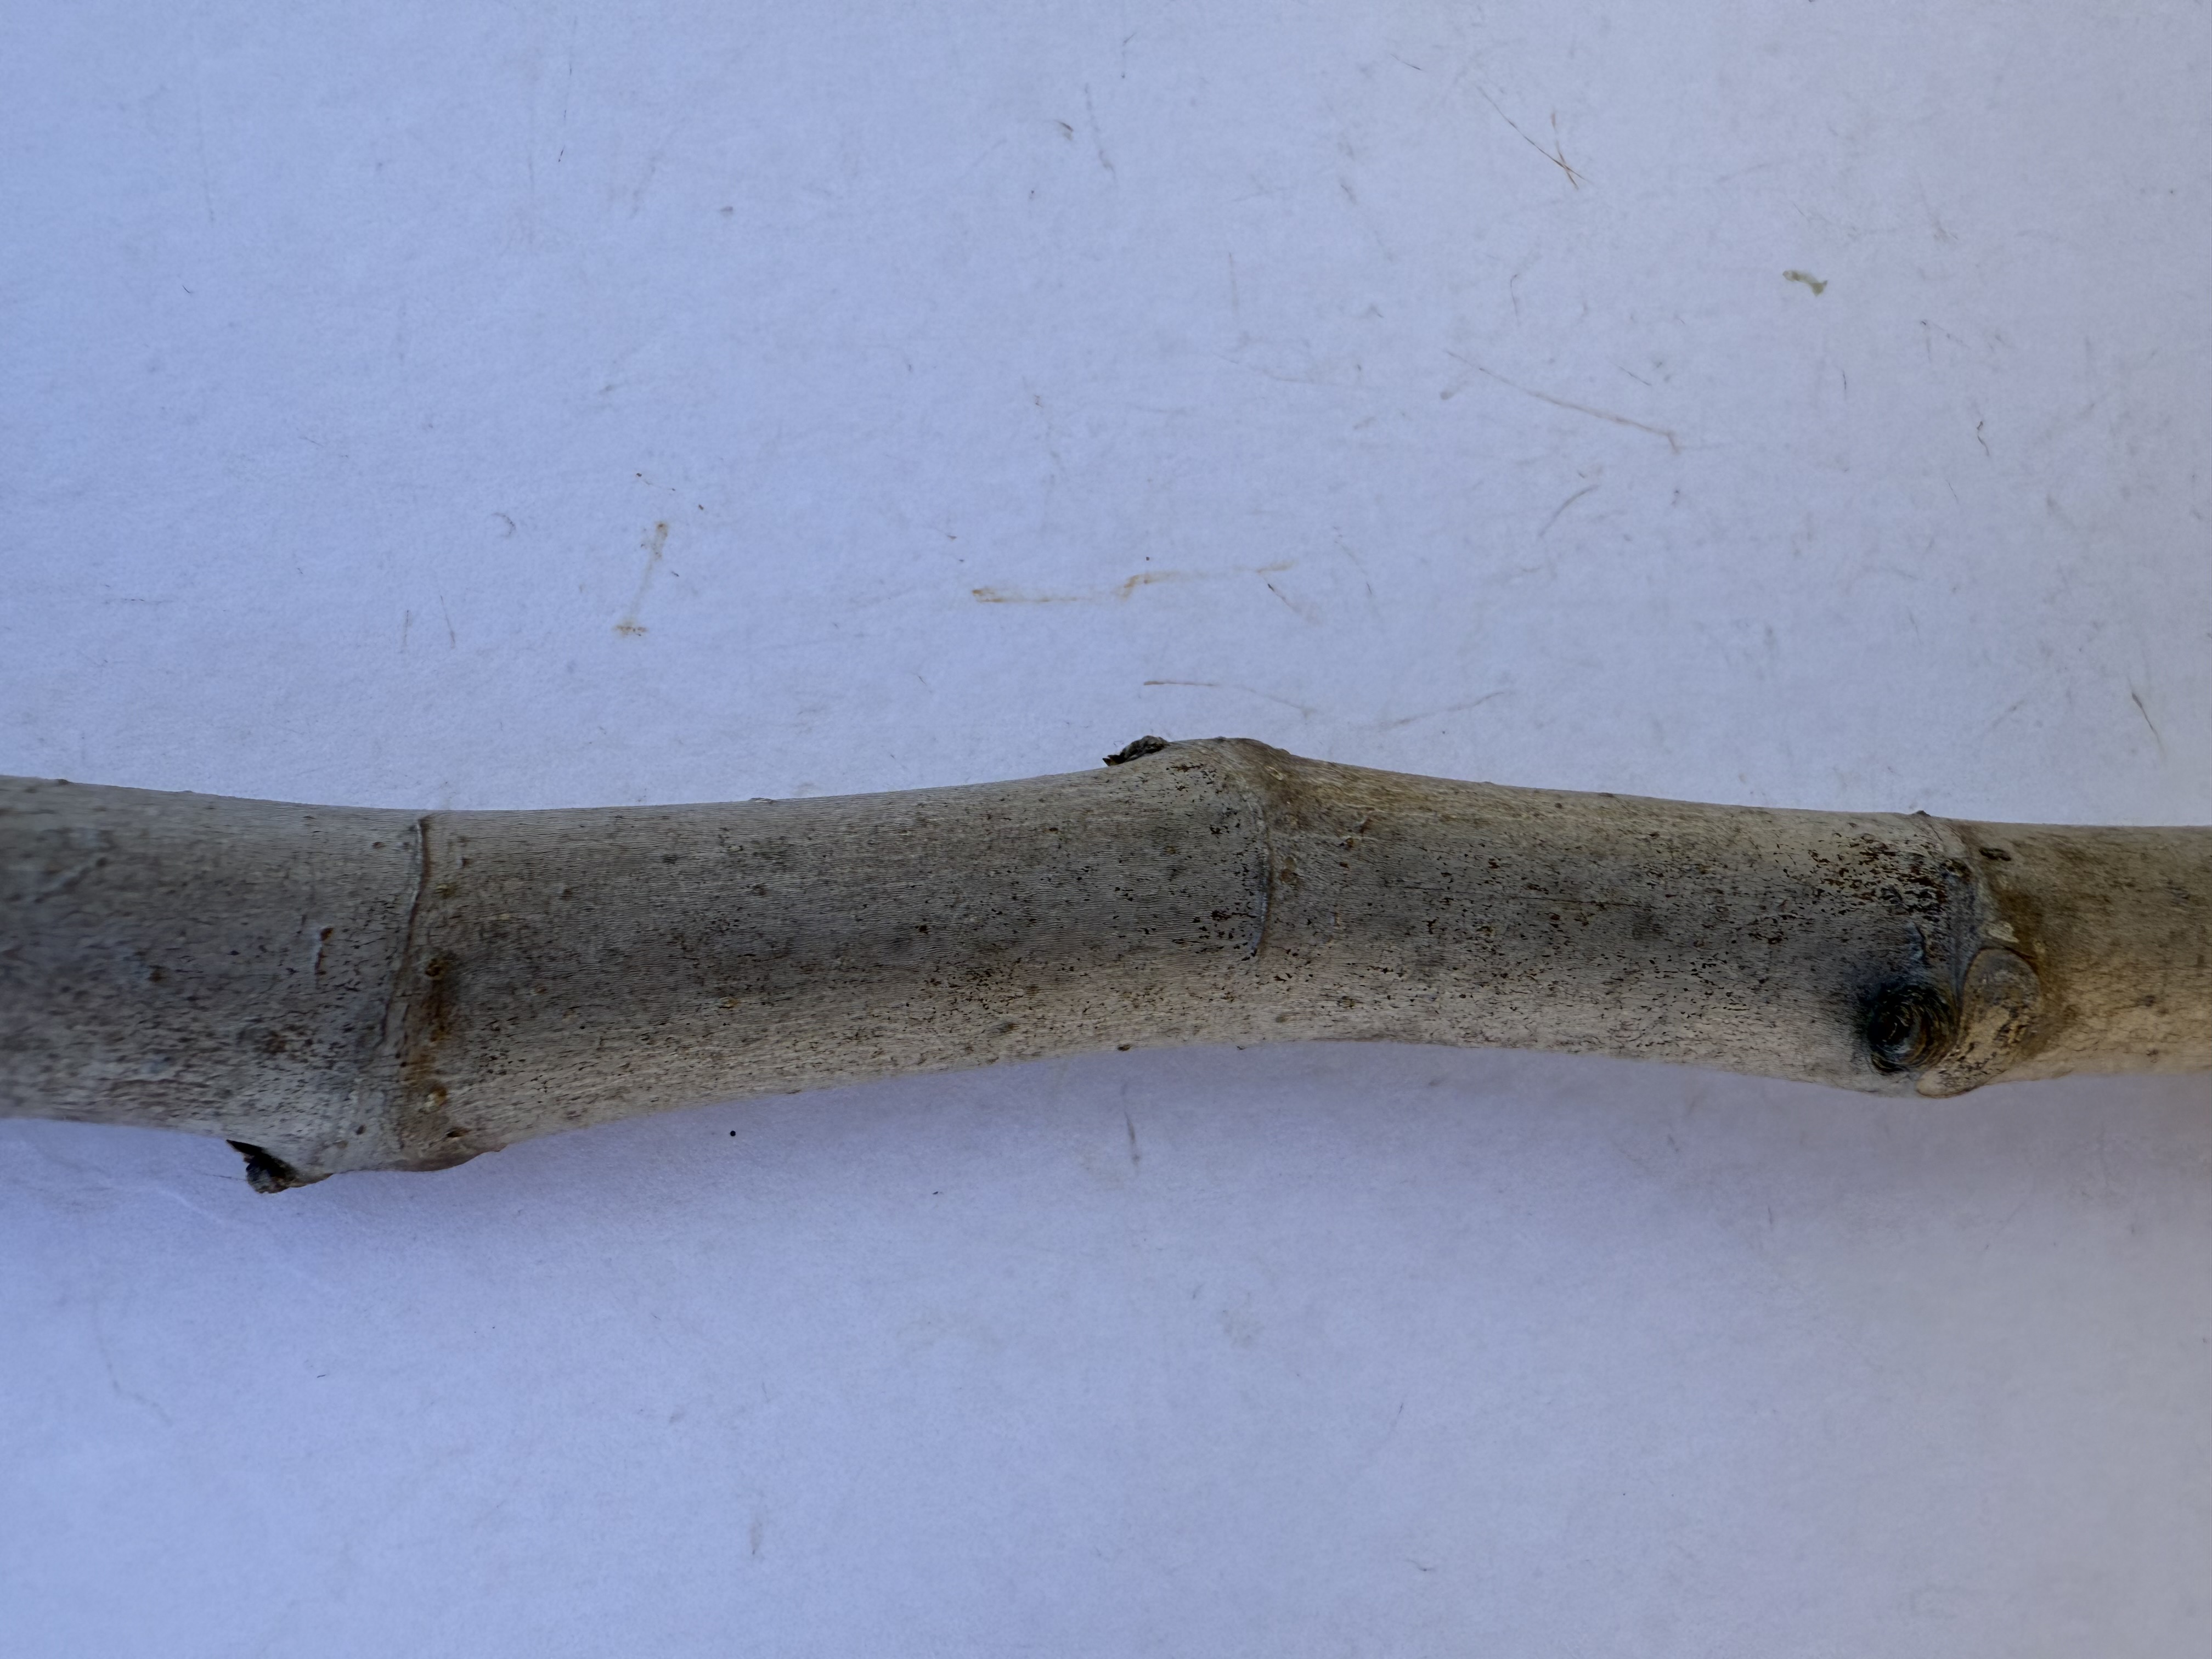
Variety: Bardacik Fig